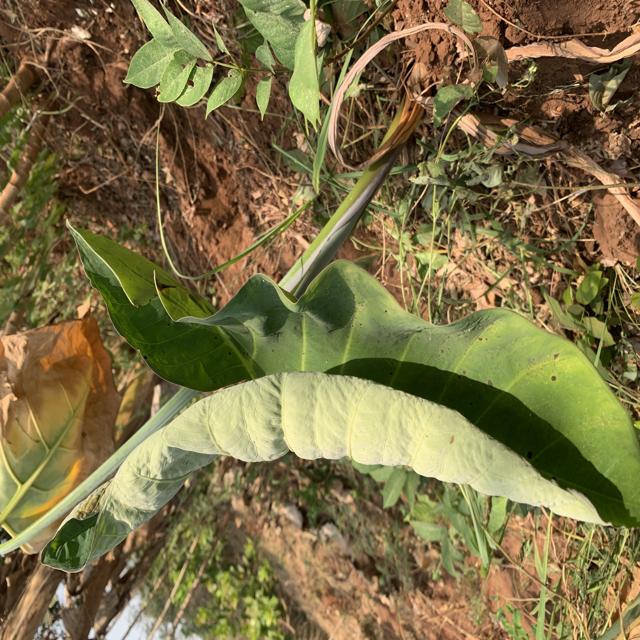
Label: Healthy